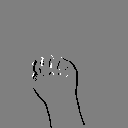
ASL letter: m